Laha Mebow

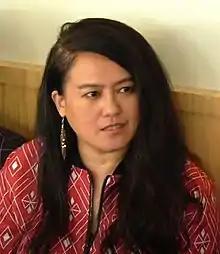
Laha Mebow in October 2022

Laha Mebow (born 5 December 1975) is a Taiwanese Atayal film director, screenwriter and television producer. She is notable for directing the films "Hang in There, Kids!" for which she won two awards at the Taipei Film Festival, and "Gaga," winning multiple Golden Horse and Taipei Film Festival awards, including best director and best narrative feature. She is widely considered to be the first female Taiwanese indigenous film director and TV producer.